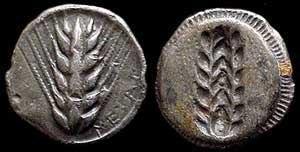
L’agriculture est le fondement de la vie économique en Grèce antique. Par la mise en valeur intensive d'un terroir restreint, malgré un outillage et une terre généralement de qualité médiocre imposant le recours à l'assolement biennal, elle a permis d'assurer la subsistance d'une population importante, notamment à l'époque classique, en s'orientant essentiellement vers la production végétale. Cependant, si la « triade méditerranéenne » céréales - olivier - vigne y tient une place prépondérante, la production agricole est plus variée, grâce notamment à la culture de légumes et de légumineuses, ainsi qu'à l'élevage ovicaprin.